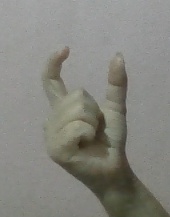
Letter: nun